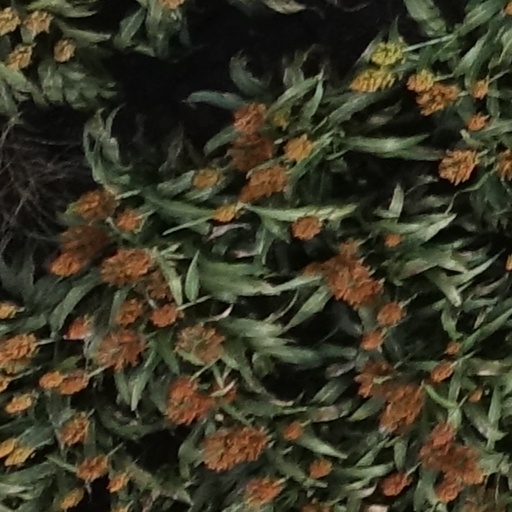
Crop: sorghum